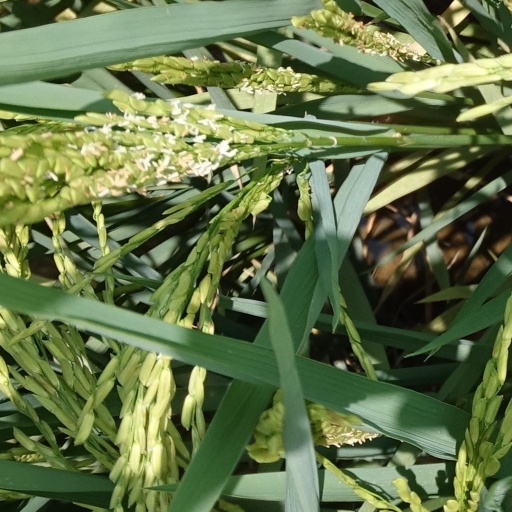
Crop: rice